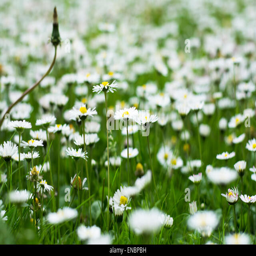
lots of tiny white flowers blooming in the grass